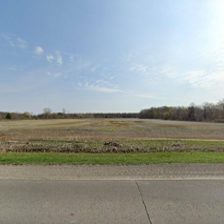
Label: streetView